Frog

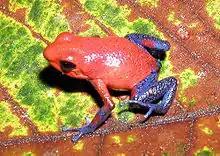
Strawberry poison-dart frog contains numerous alkaloids which deter predators.

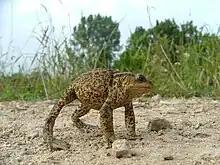
A common toad adopting a defensive stance

At first sight, frogs seem rather defenceless because of their small size, slow movement, thin skin, and lack of defensive structures, such as spines, claws or teeth. Many use camouflage to avoid detection, the skin often being spotted or streaked in neutral colours that allow a stationary frog to merge into its surroundings. Some can make prodigious leaps, often into water, that help them to evade potential attackers, while many have other defensive adaptations and strategies.